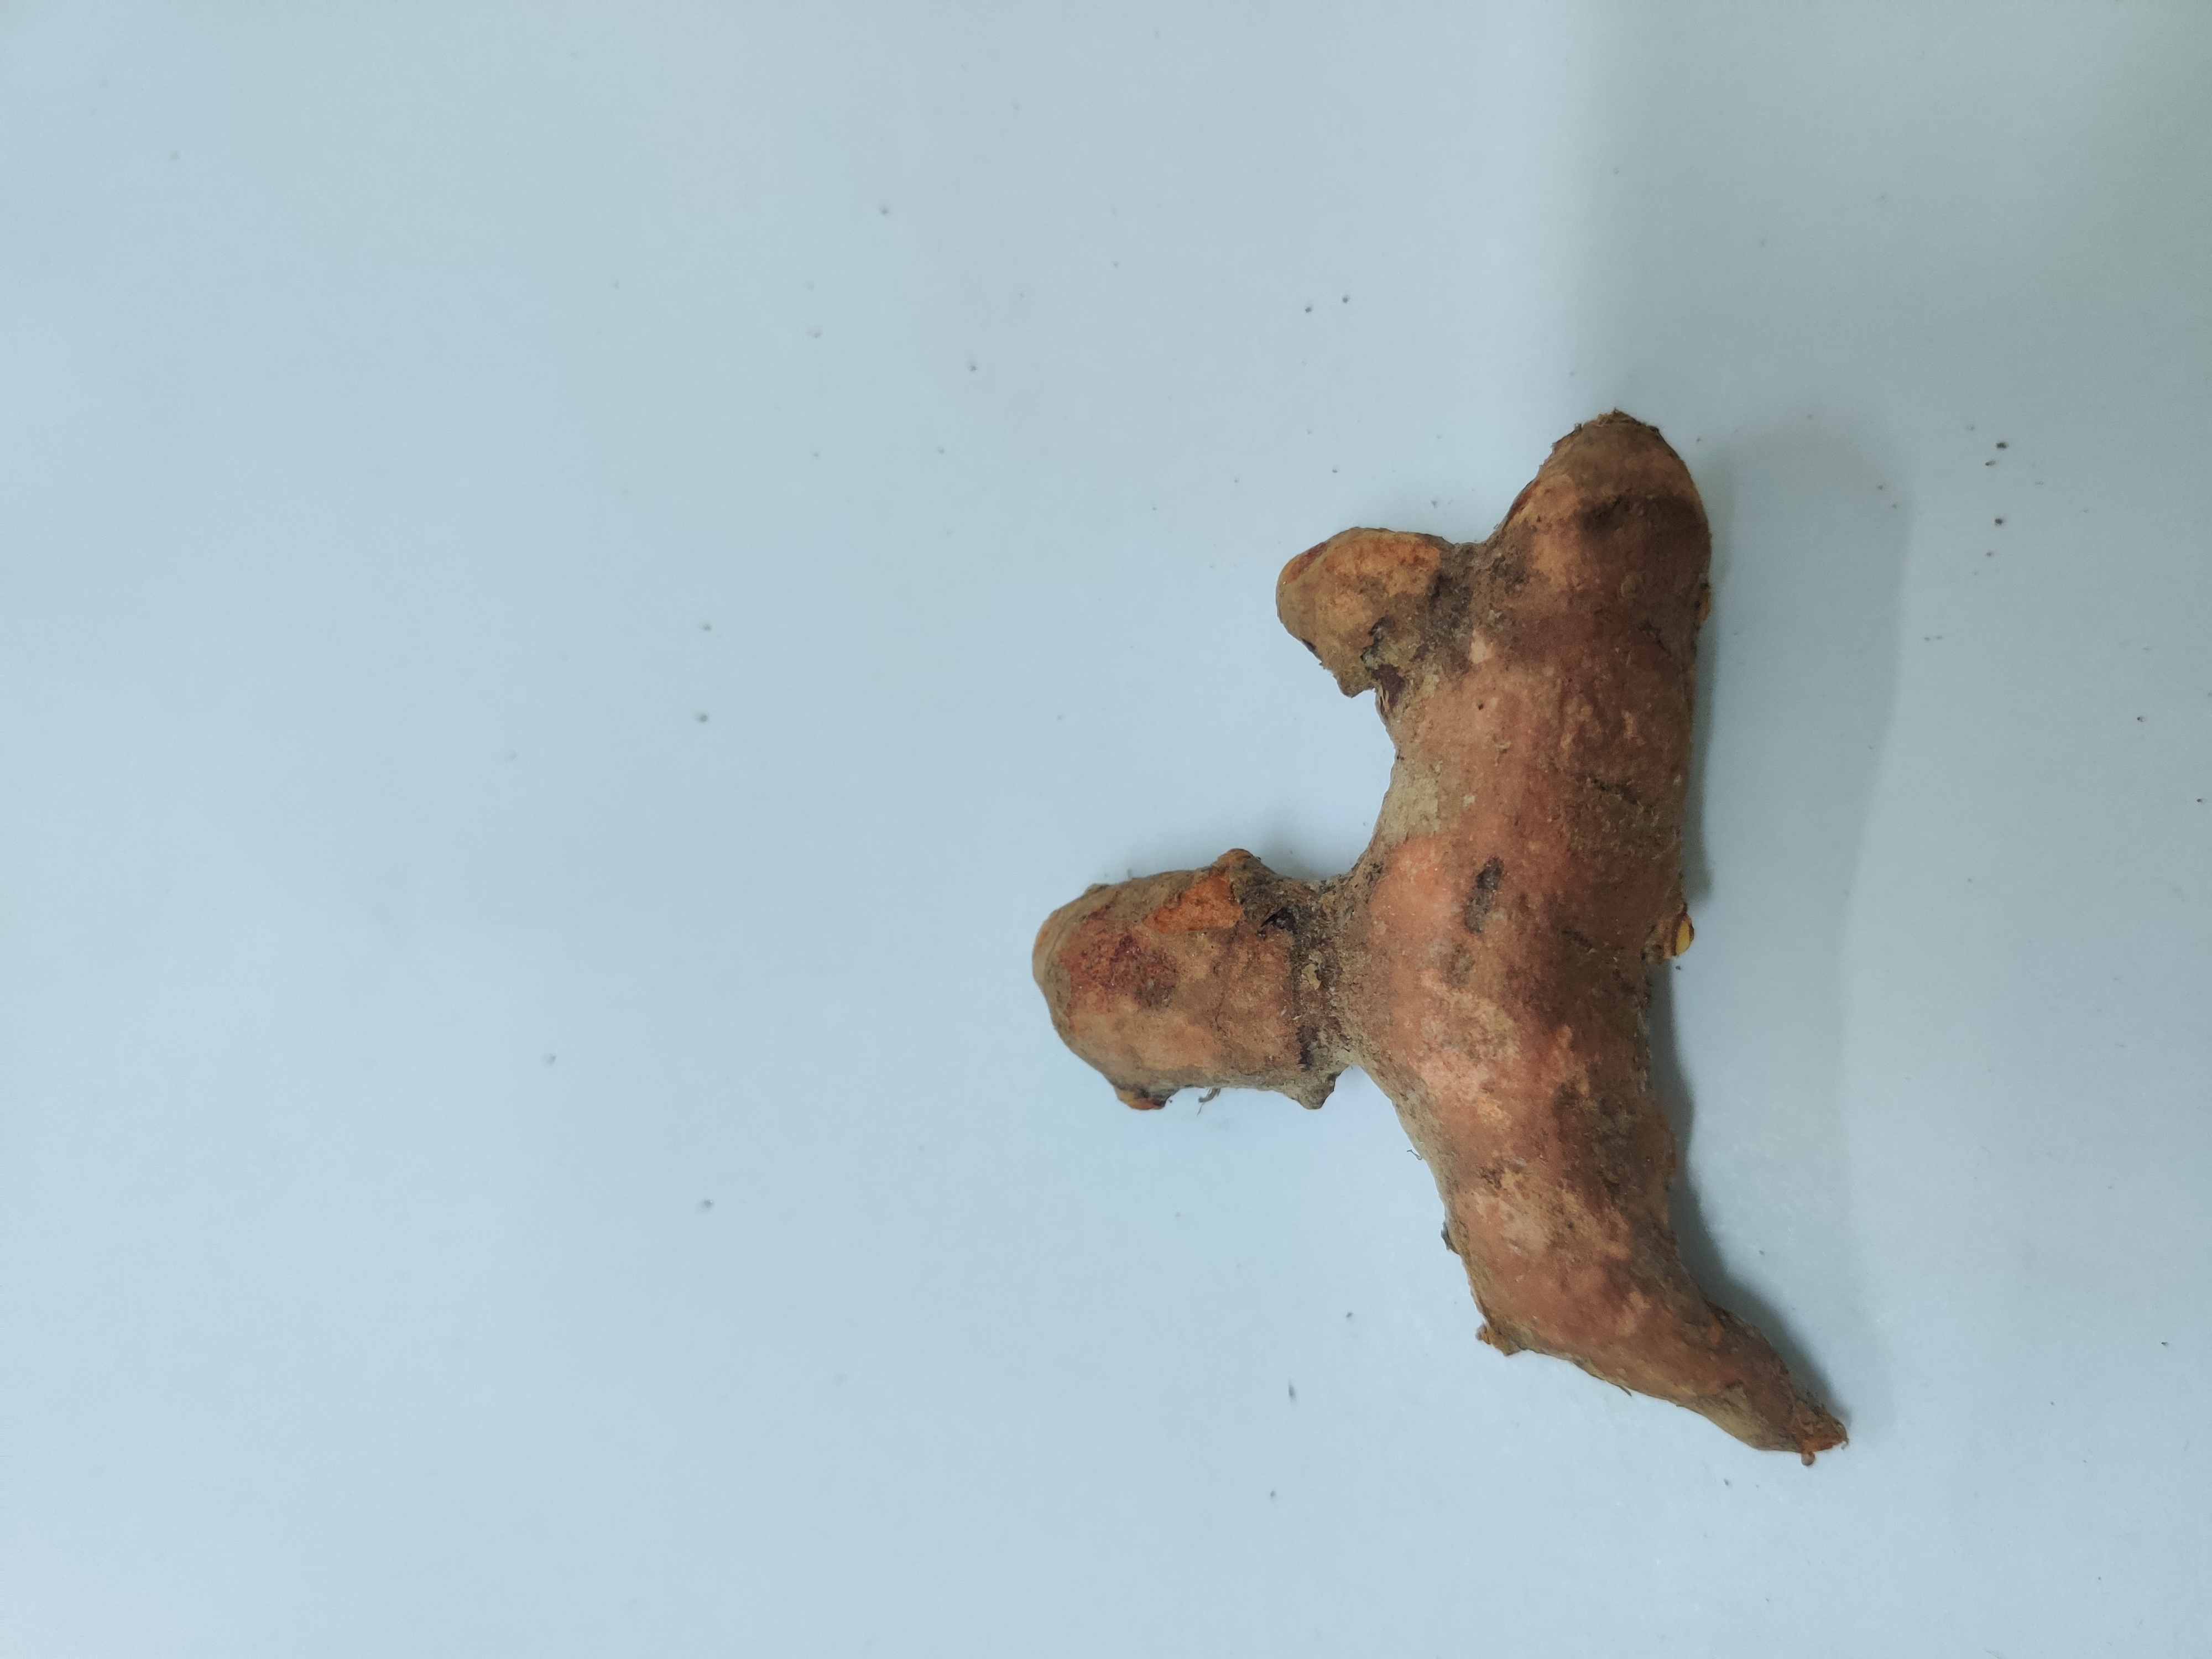
Crop: Turmeric
Condition: Severely Damaged